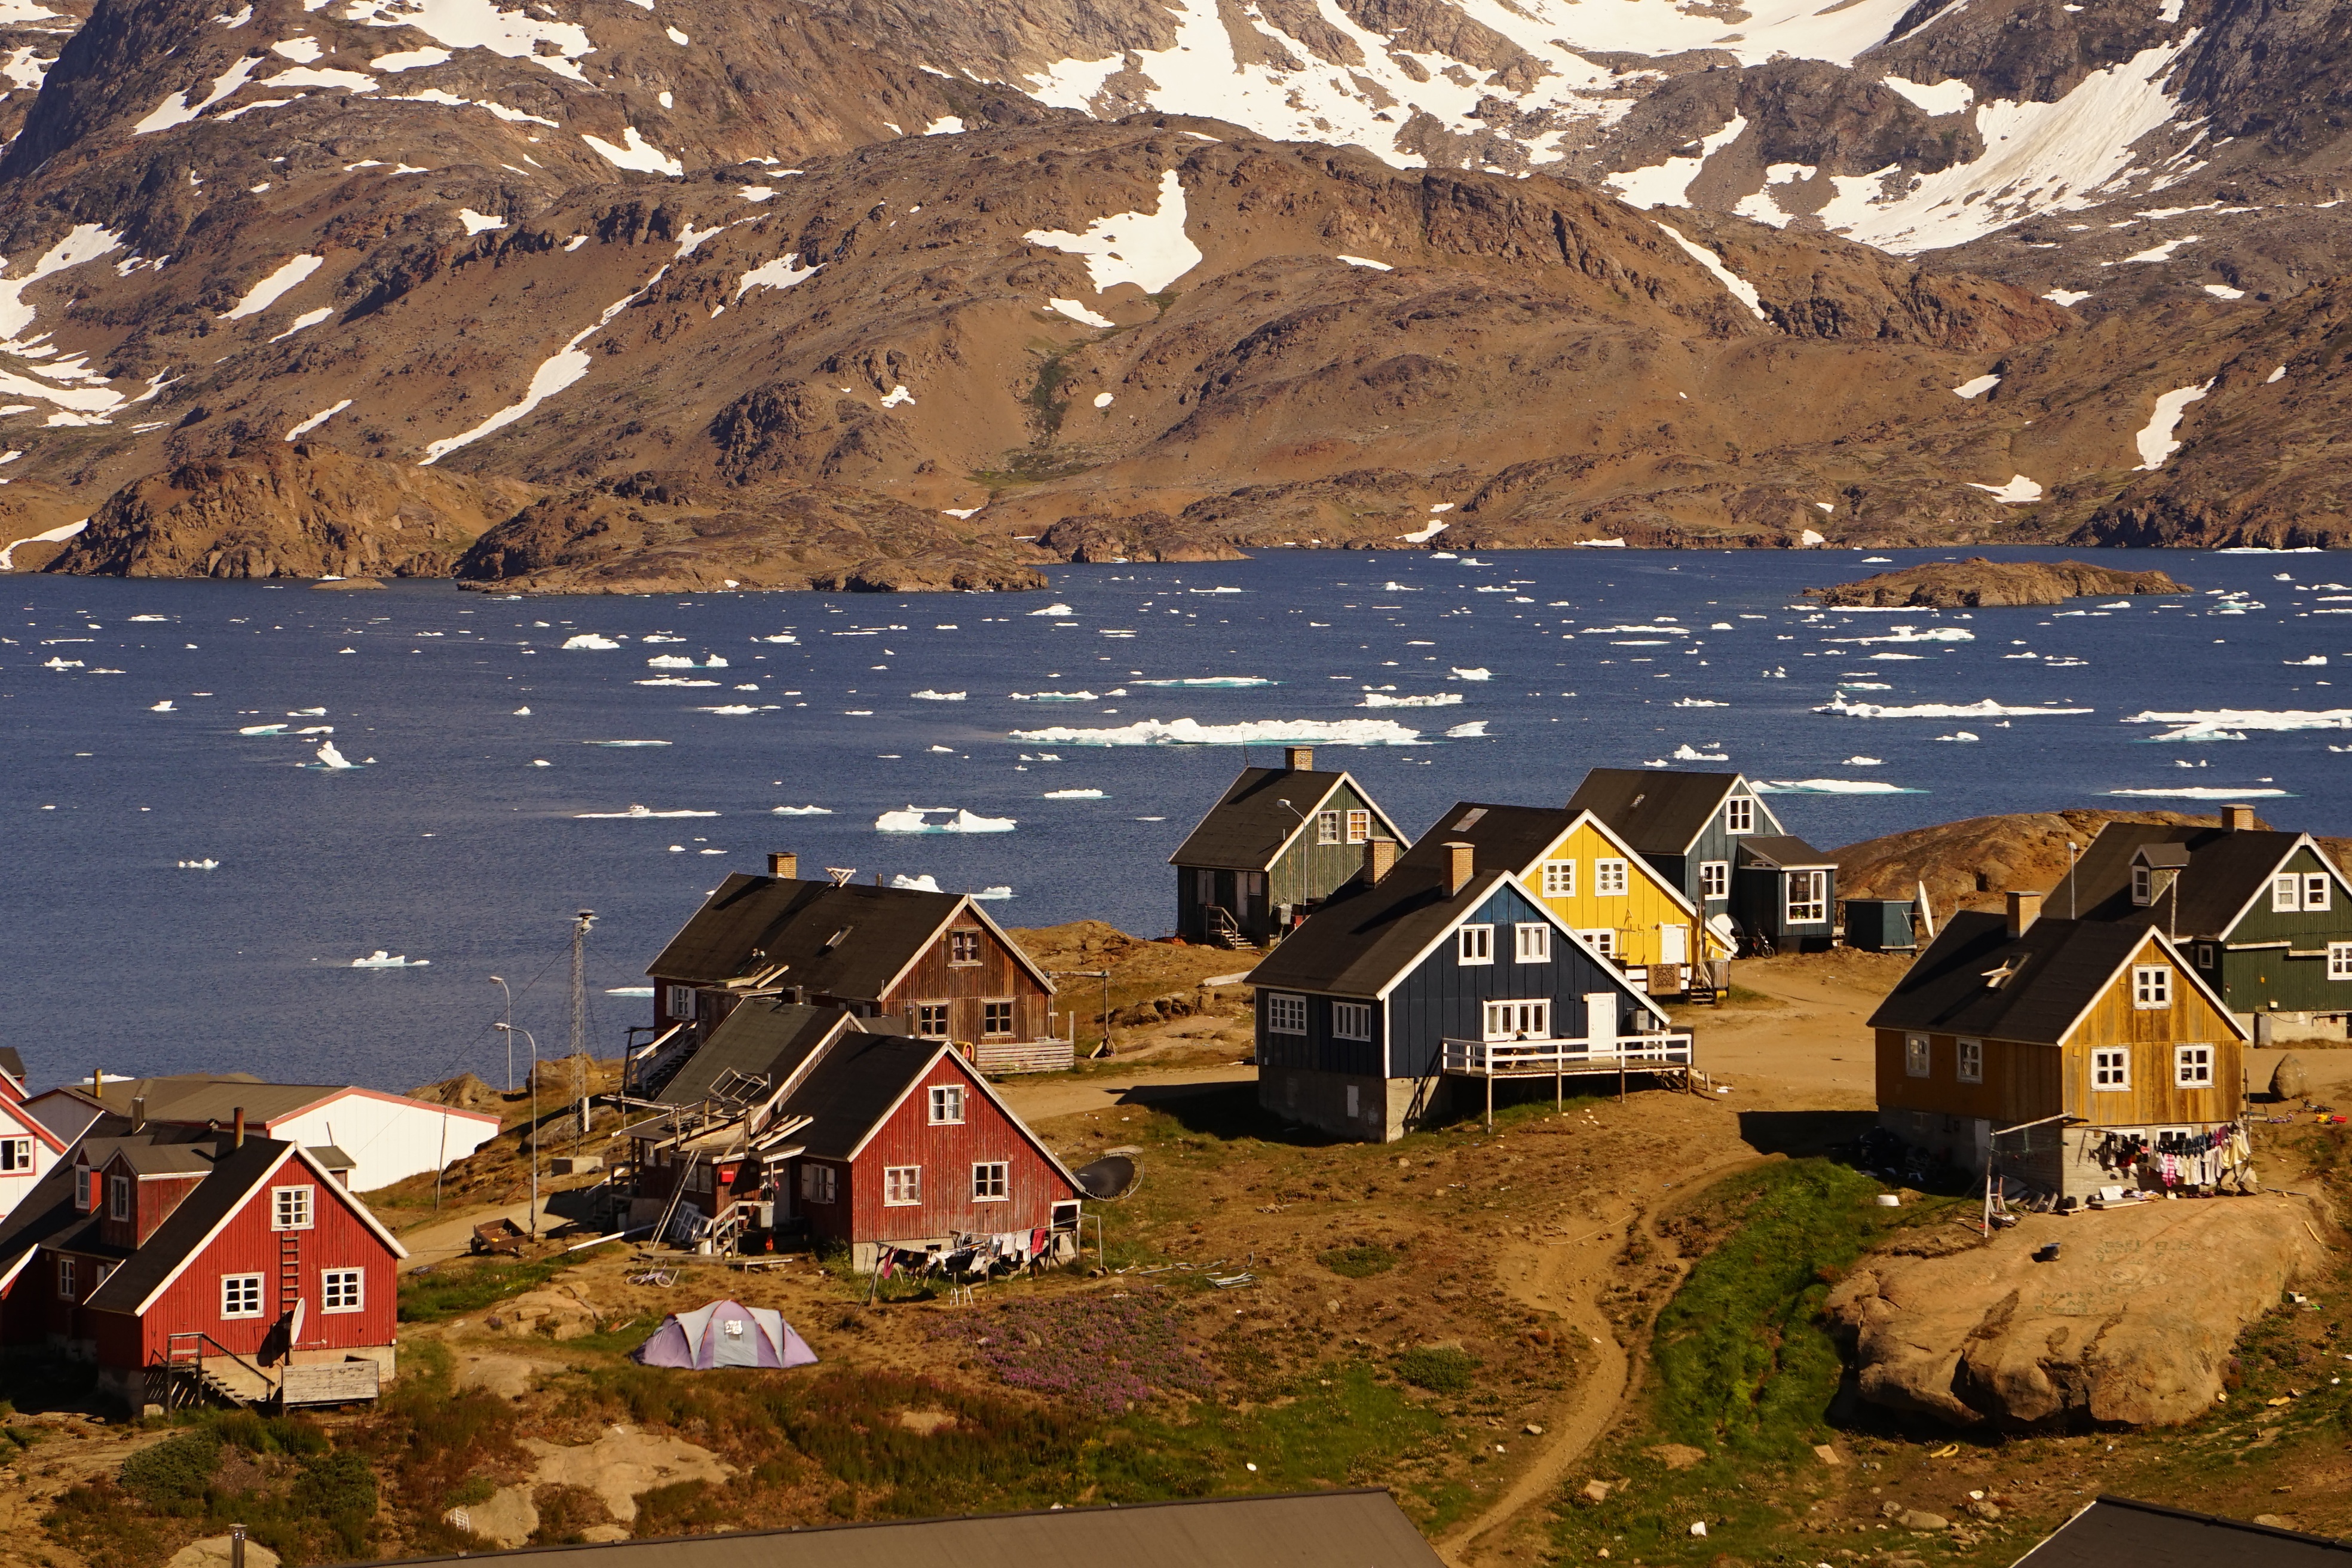
landscape, wilderness, mountain, mountain range, hut, village, ice, fjord, greenland, aerial photography, geological phenomenon, tasiilaq, east greenland